Untitled Goose Game

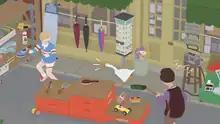
A cartoon of a goose honking at a boy with glasses, and a woman with a broom chases the goose away.

Set in a quiet English village, the game follows a domestic goose controlled by the player that can honk, duck down, run, flap its wings, and grab objects with its beak to bother villagers. The village is split up into multiple areas, each of which has a "to do" list of objectives, such as stealing certain objects or tricking humans into doing specific tasks. When enough of these objectives are completed, the goose is allowed to move on to the next area.